Octopus as food

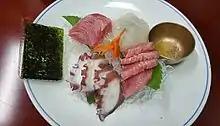
"muneo-sukhoe", blanched octopus

Giant octopus, long arm octopus, and webfoot octopus are common food ingredients in Korean cuisine.